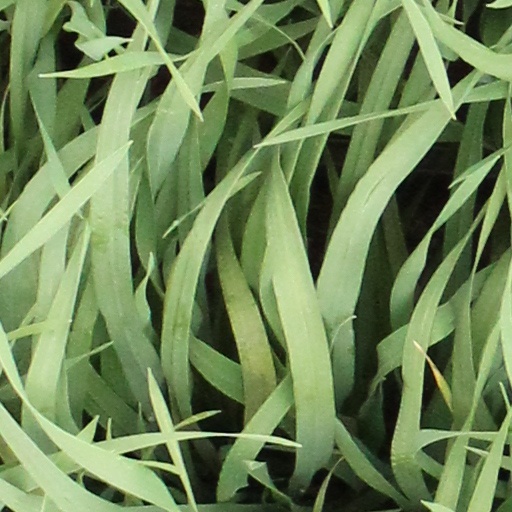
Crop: wheat